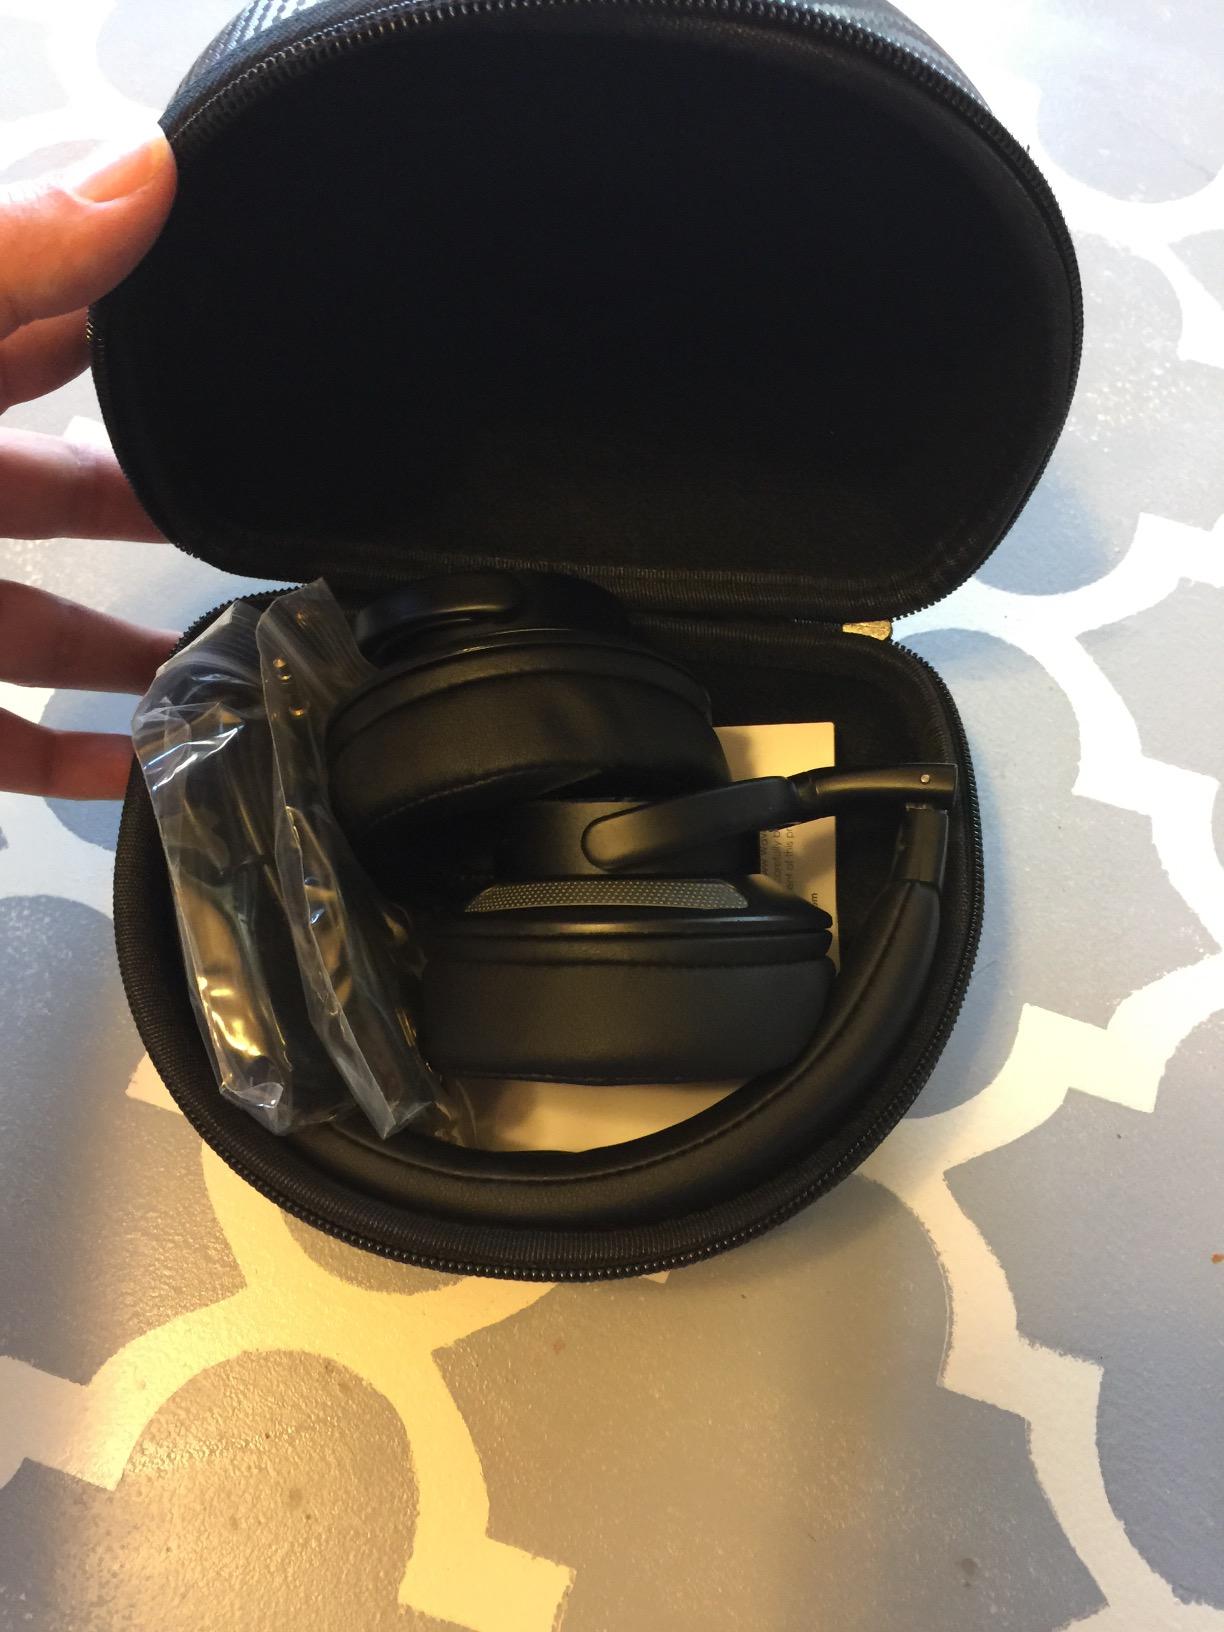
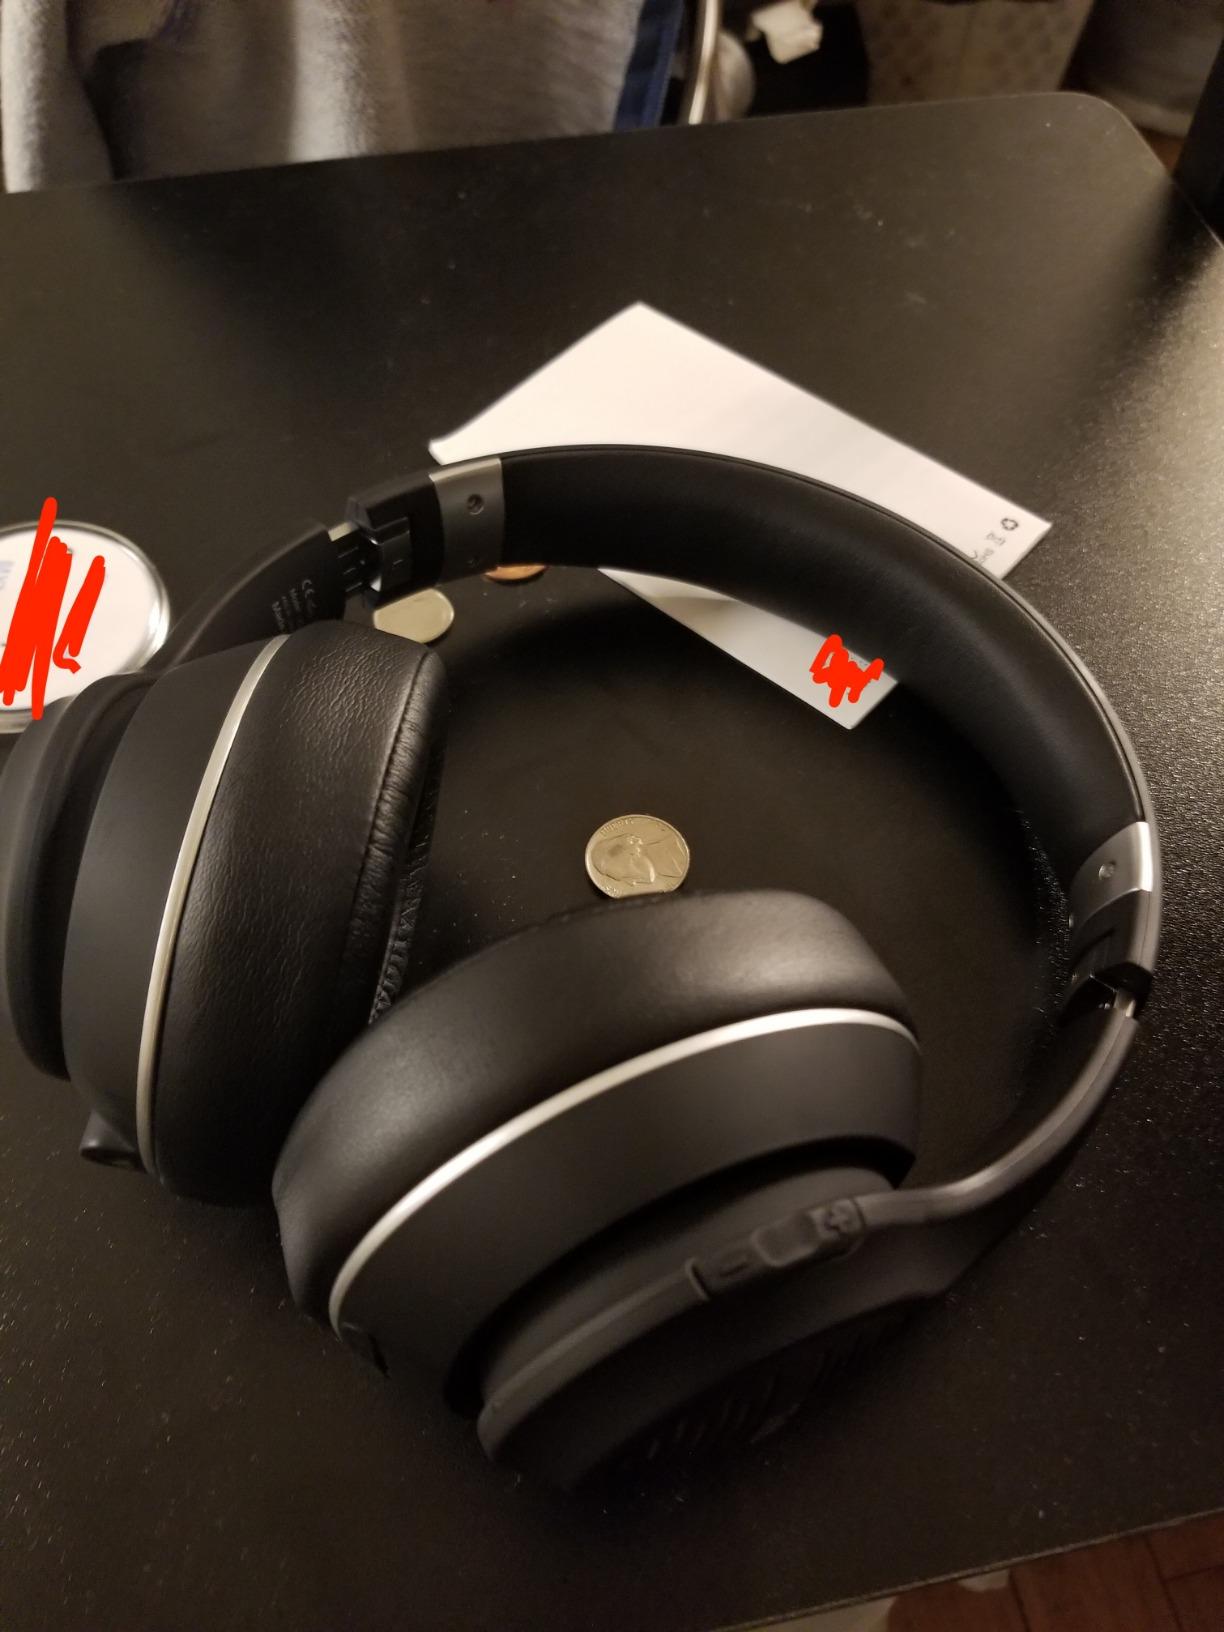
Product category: headphones
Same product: no